Janez Janša

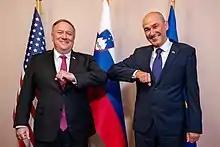
Janša alongside U.S. Secretary of State Mike Pompeo in Ljubljana, 13 August 2020

In the November 2008 parliamentary election, Janša's party placed second. Janša was replaced as prime minister by Borut Pahor, leader of Social Democrats.